(690420) 2014 FC72

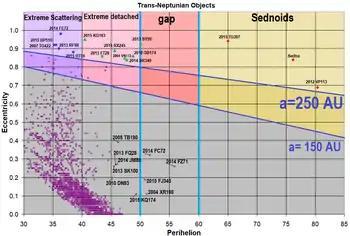
The object is located in the "gap", a poorly understood region.

The object belongs to the same orbital group as ("Buffy"), , and "(also see diagram)". With an orbital period of 664 years, they seem to be resonant trans-Neptunian objects in a 1:4 resonance with Neptune, as are and , but with lower eccentricities and therefore higher perihelia as the latter.